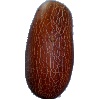
Label: Cucumber Ripe 1